WGR

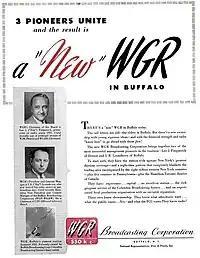
In 1946, station ownership was transferred to the WGR Broadcasting Corporation.

WGR was the first commercial radio station in Western New York. It was preceded by amateur radio operator Charles Klinck's short-lived 1920 station, in addition to sporadic experimental stations in the 1910s